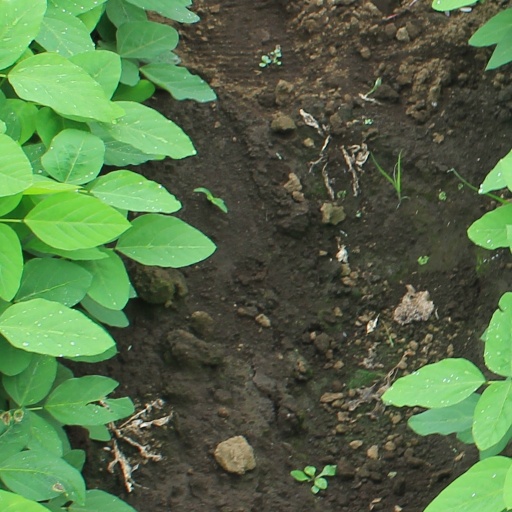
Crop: soybean